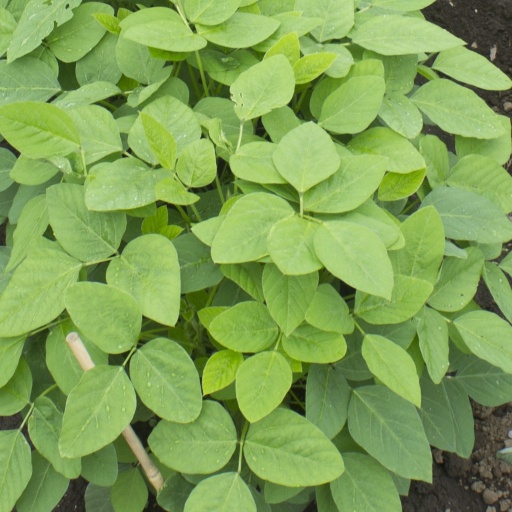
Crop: soybean